White Lies (1998 French film)

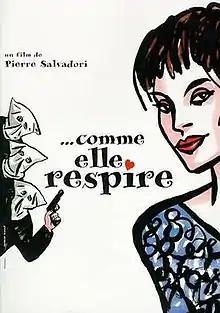
Film poster

White Lies (original title: ...Comme elle respire ("La Menteuse est amoureuse")) is a 1998 French comedy film directed by Pierre Salvadori, and written by Danièle Dubroux, Pierre Salvadori, and Marc Syrigas. starring Marie Trintignant, Guillaume Depardieu, Jean-François Stévenin.